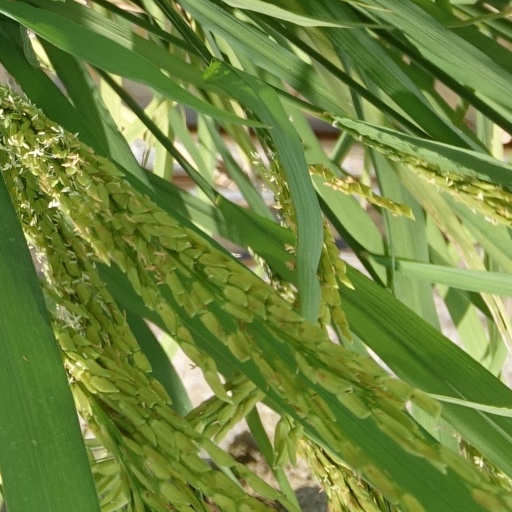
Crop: rice